Deportivo de La Coruña

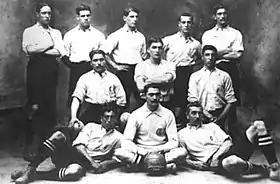
Deportivo Sala Calvet in 1908

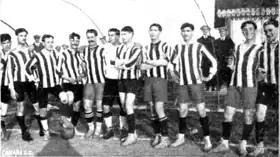
Real Club Deportivo's first team in the 1912 Concurso España

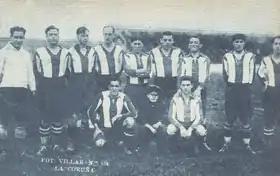
Real Club Deportivo de La Coruña in 1927

Unlike what happened in most of the Iberian Peninsula, football did not reach the city of A Coruña through the English, instead, it was introduced by José María Ábalo, a youngster who had returned to his hometown after studying in England. The game gained rapid popularity and several teams were formed on an informal basis.